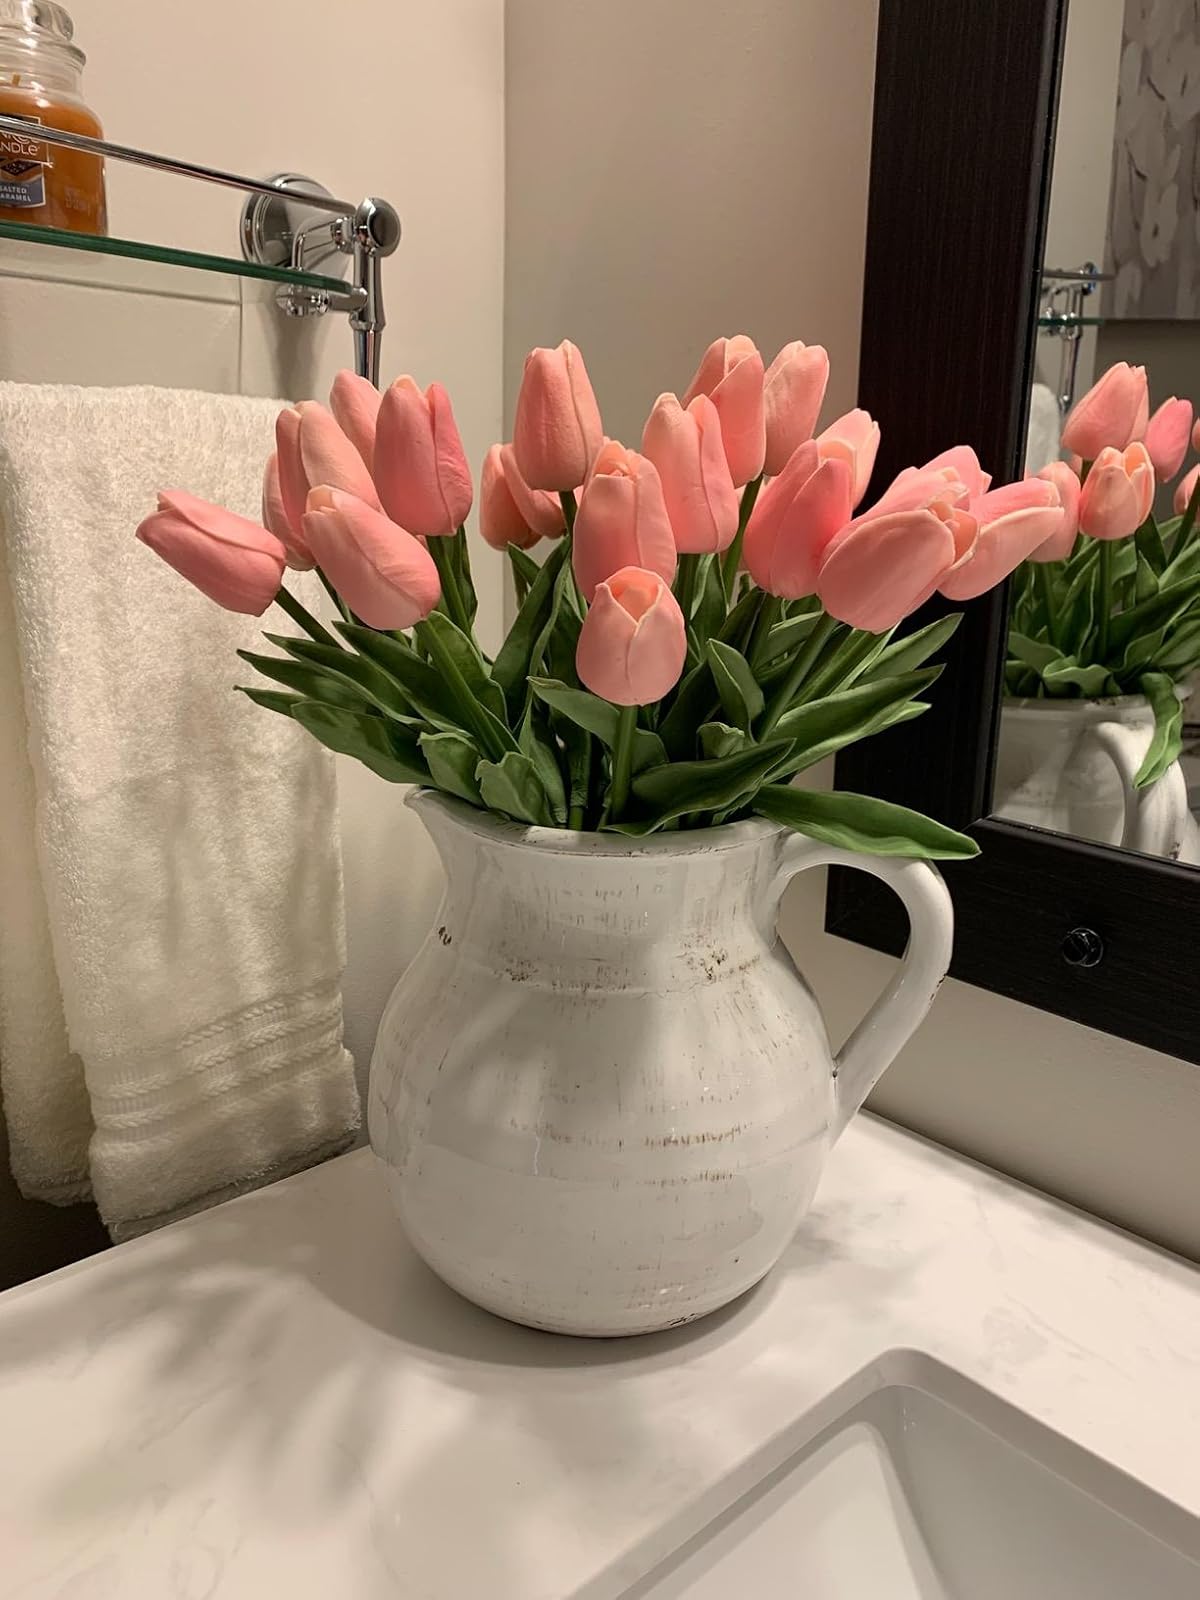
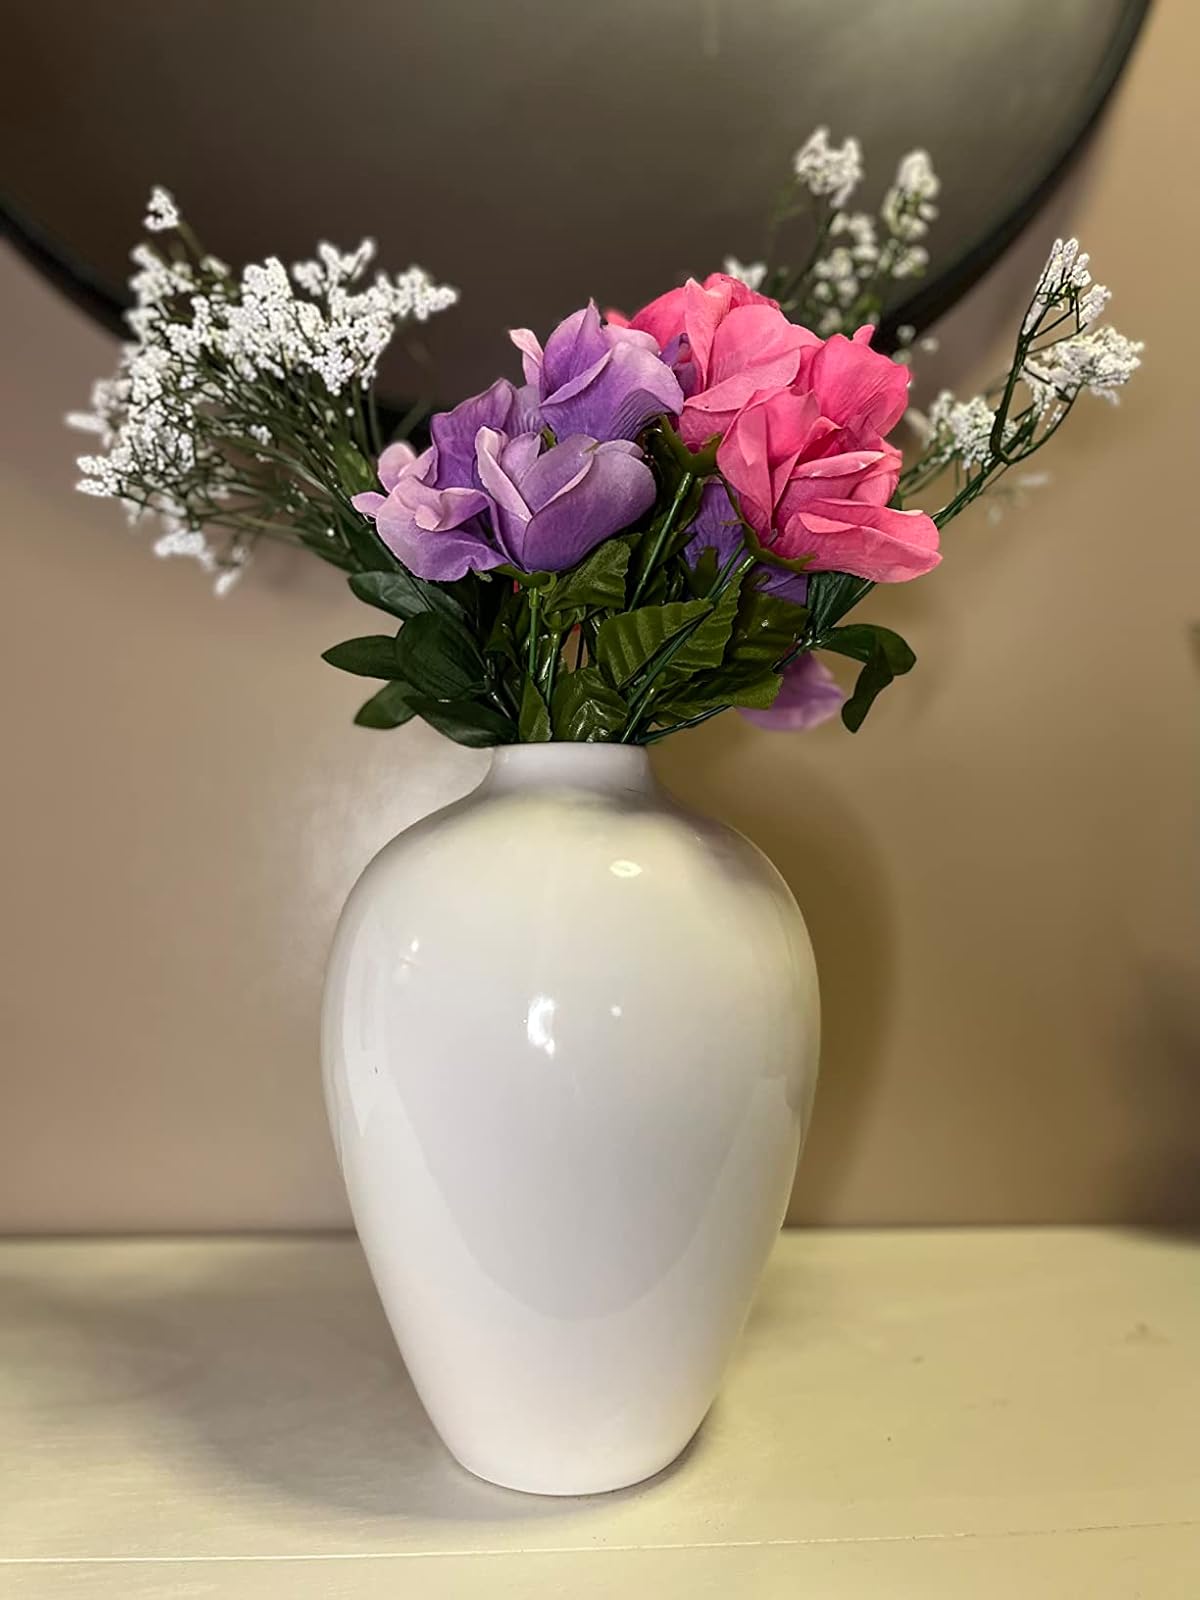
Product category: vase
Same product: no